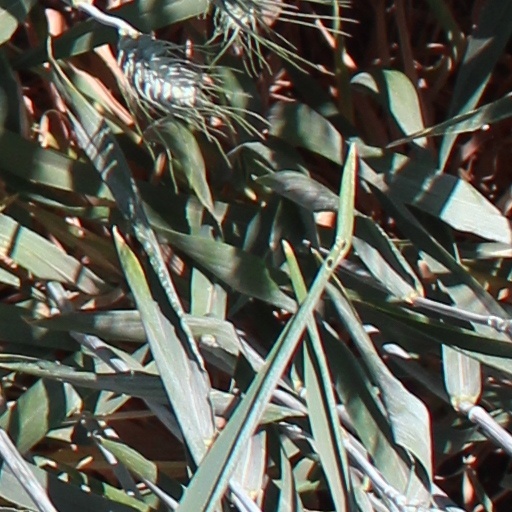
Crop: wheat